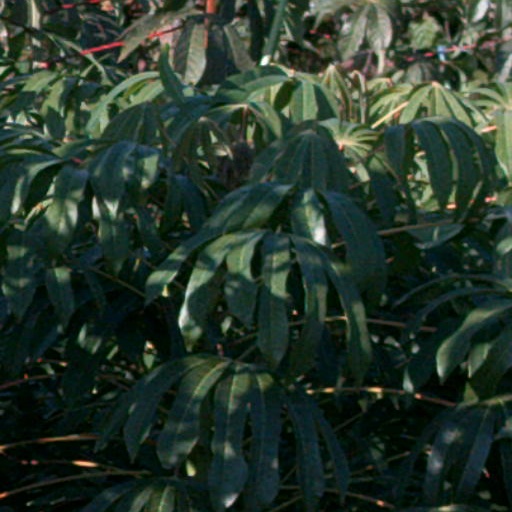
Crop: cassava